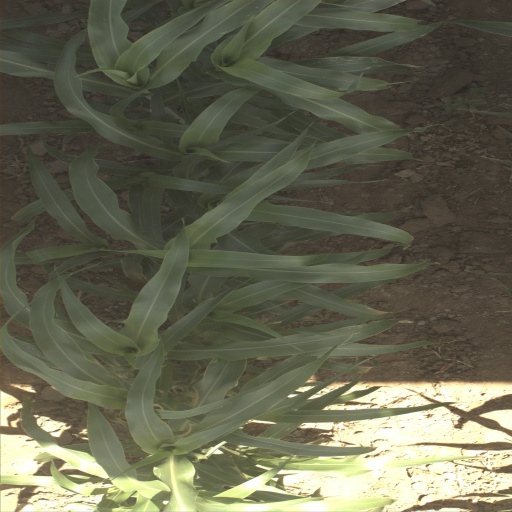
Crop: sorghum